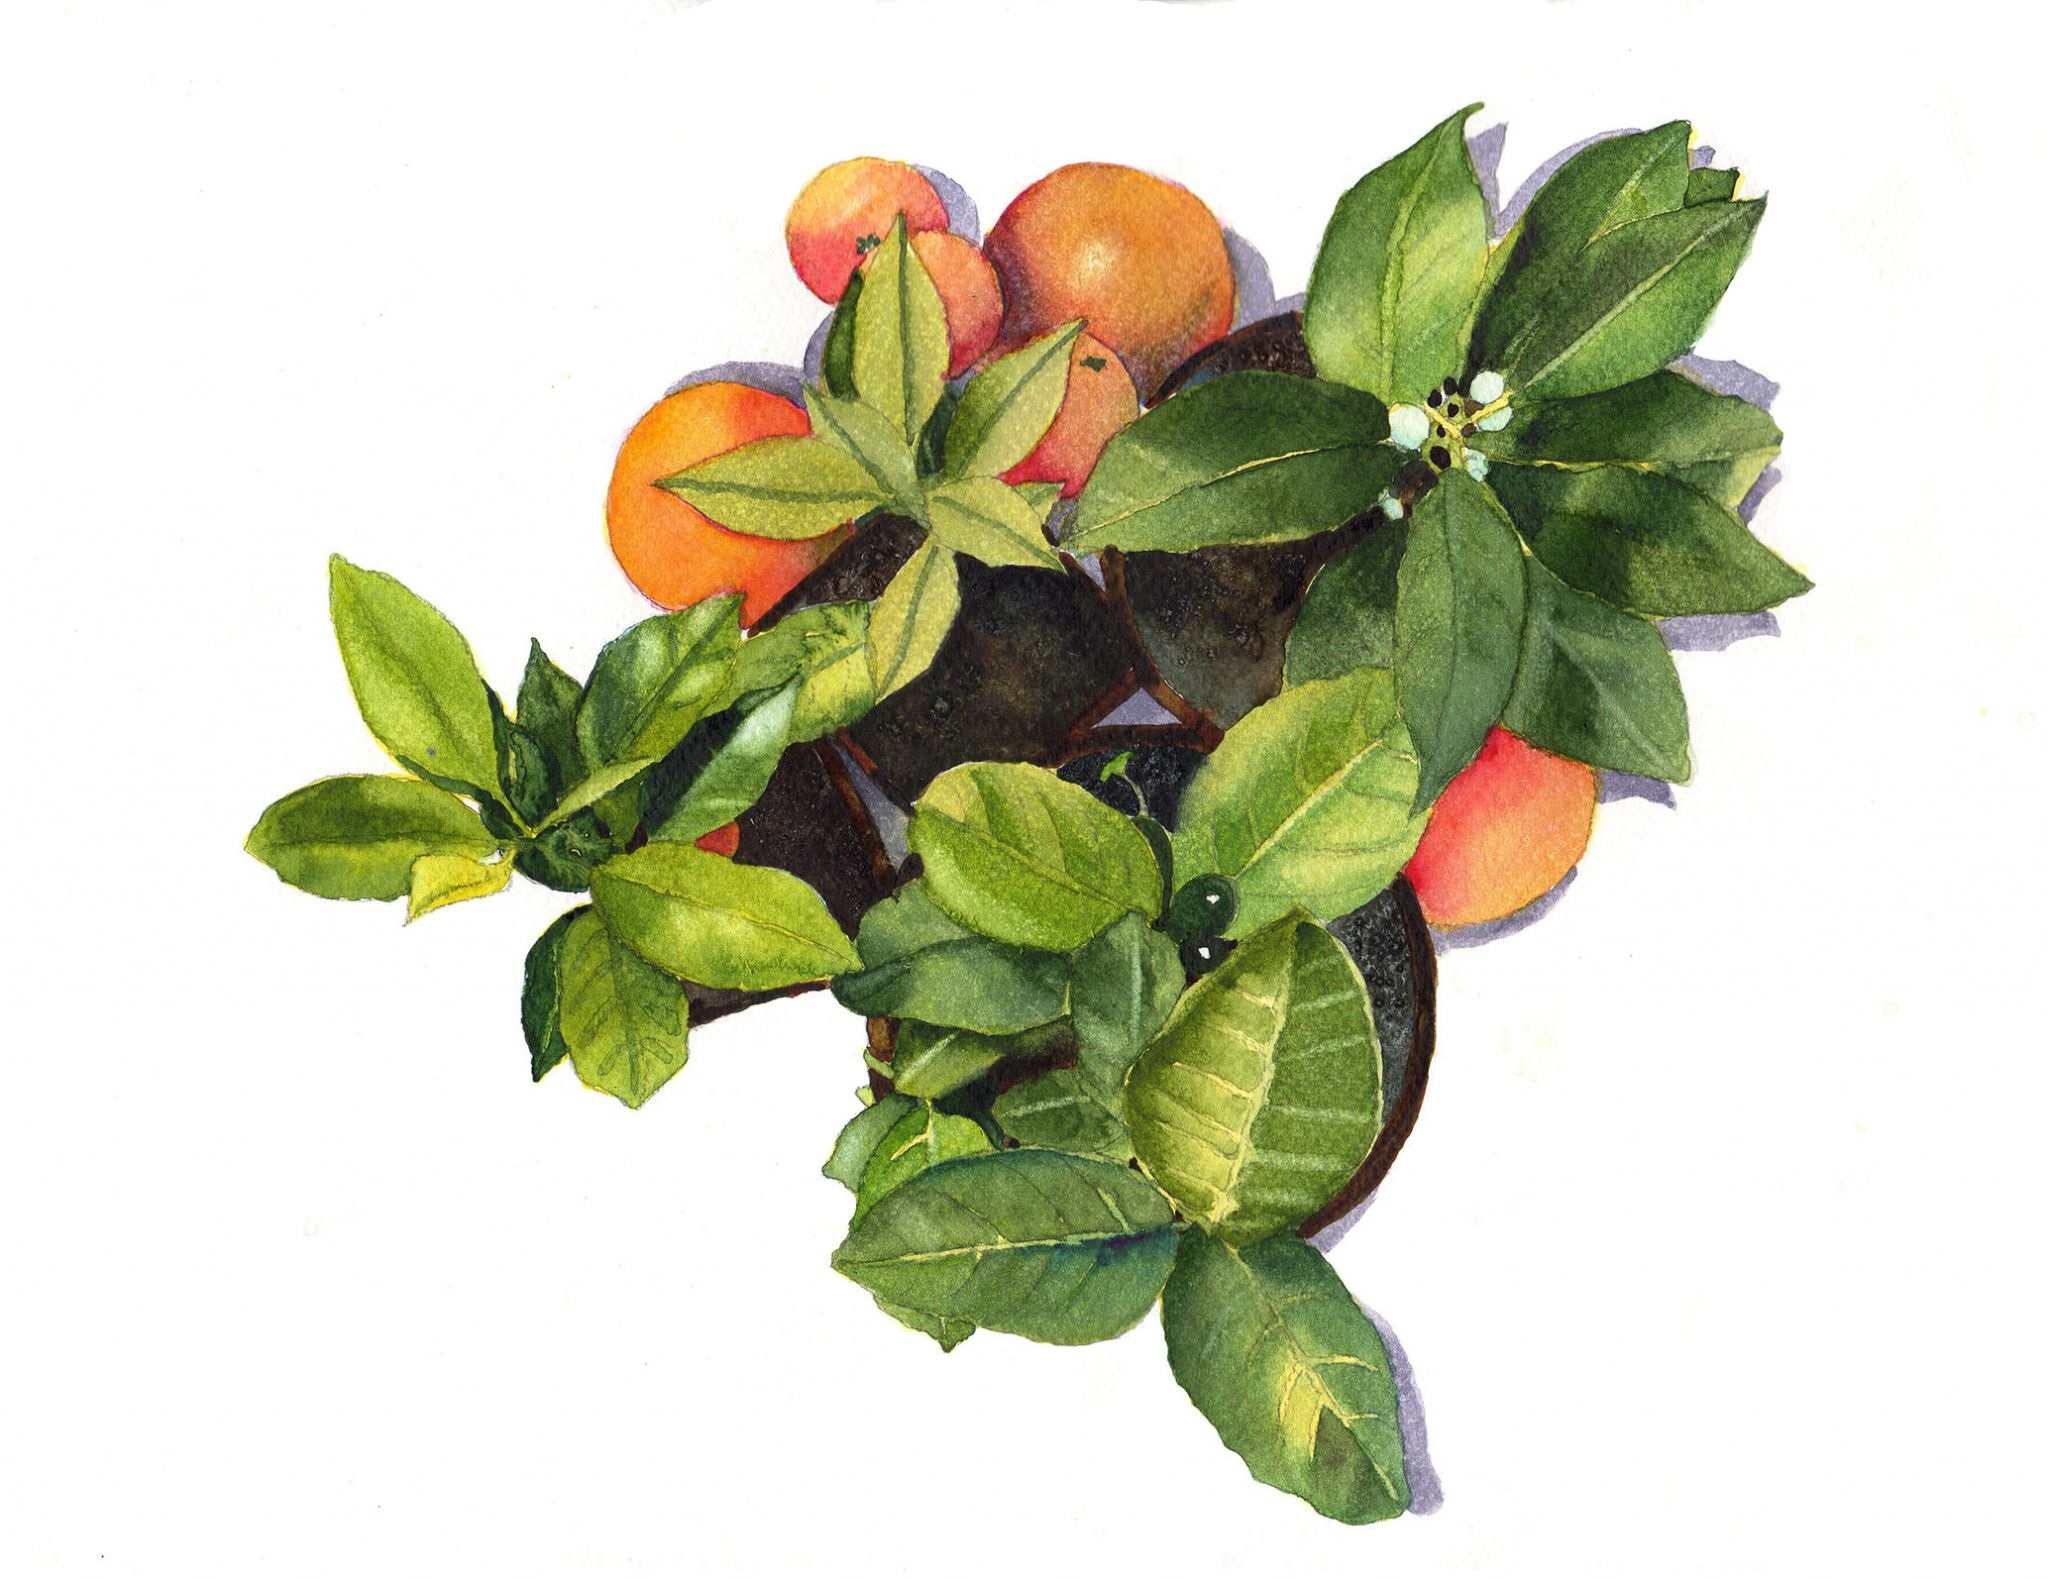
nature, branch, plant, fruit, leaf, flower, food, green, herb, produce, vegetable, plants, painting, watercolor, leaves, shrub, oranges, green leaf, flowering plant, land plant